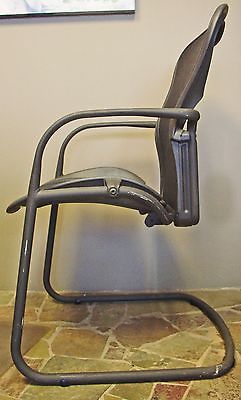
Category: chair